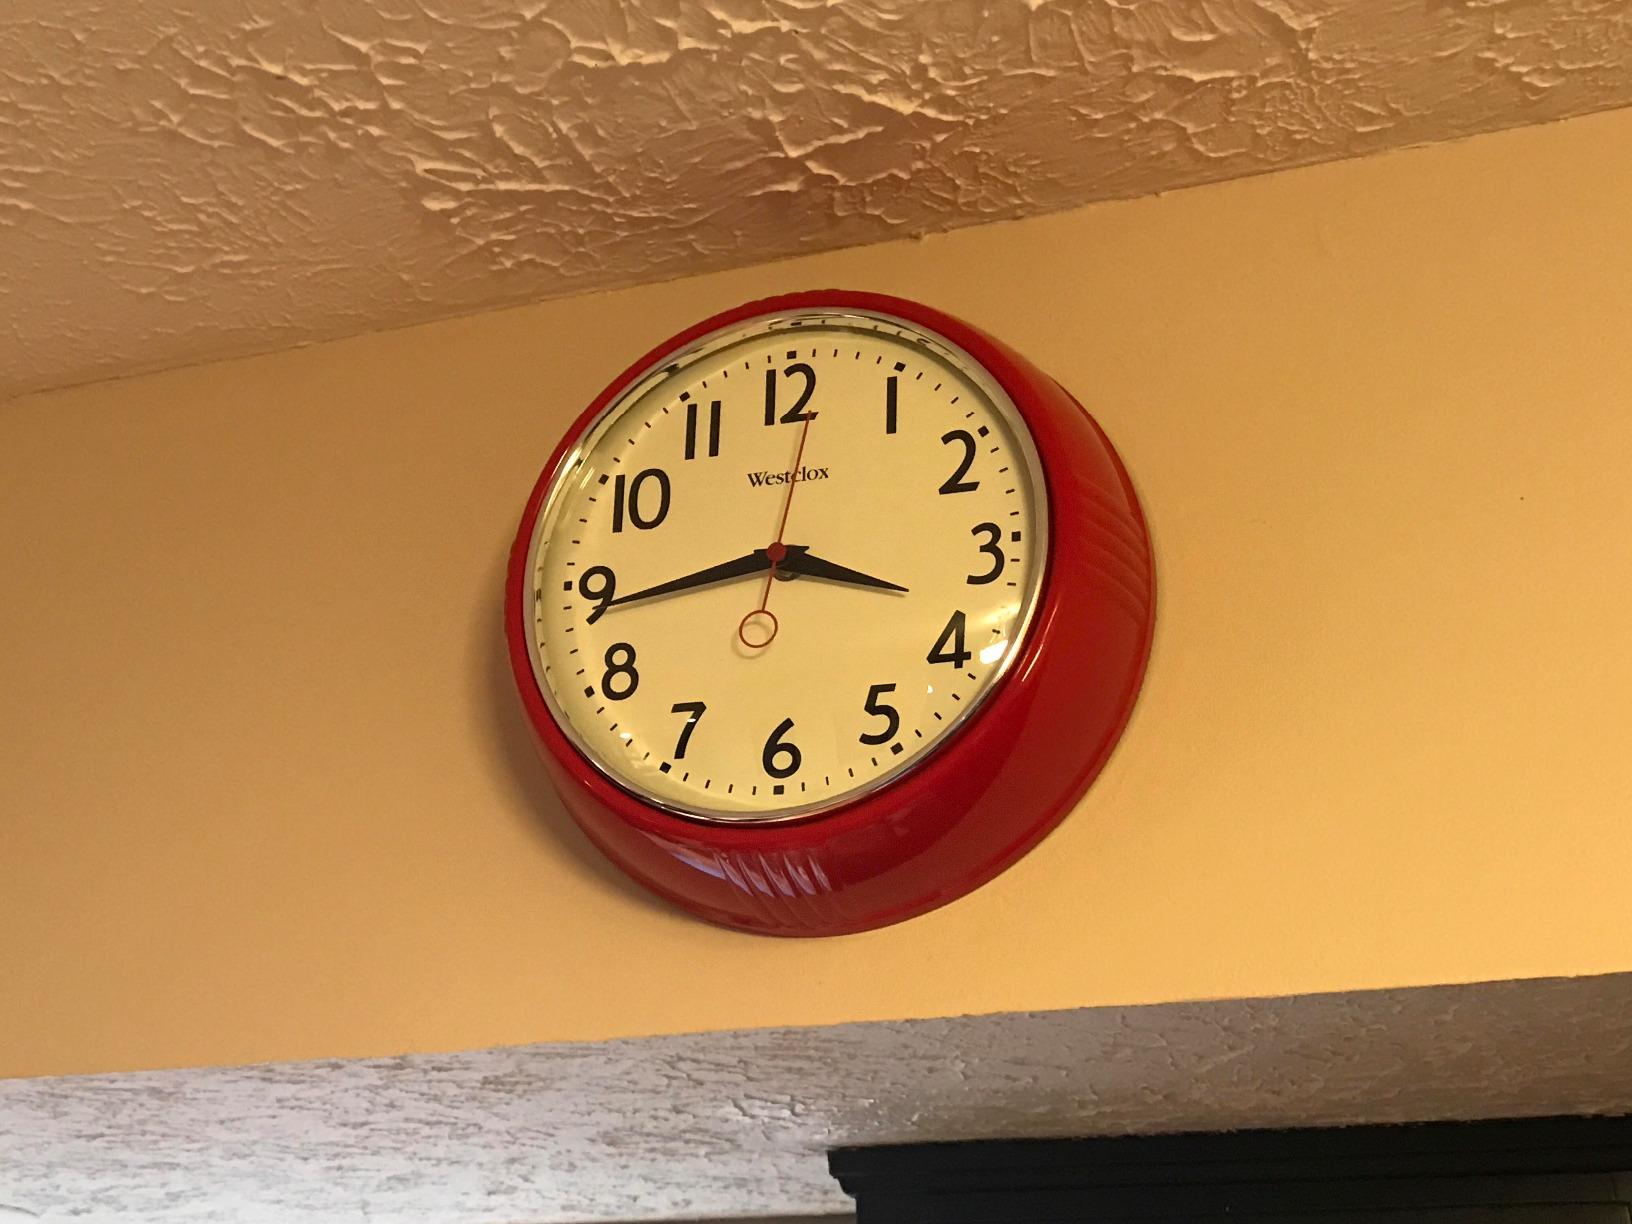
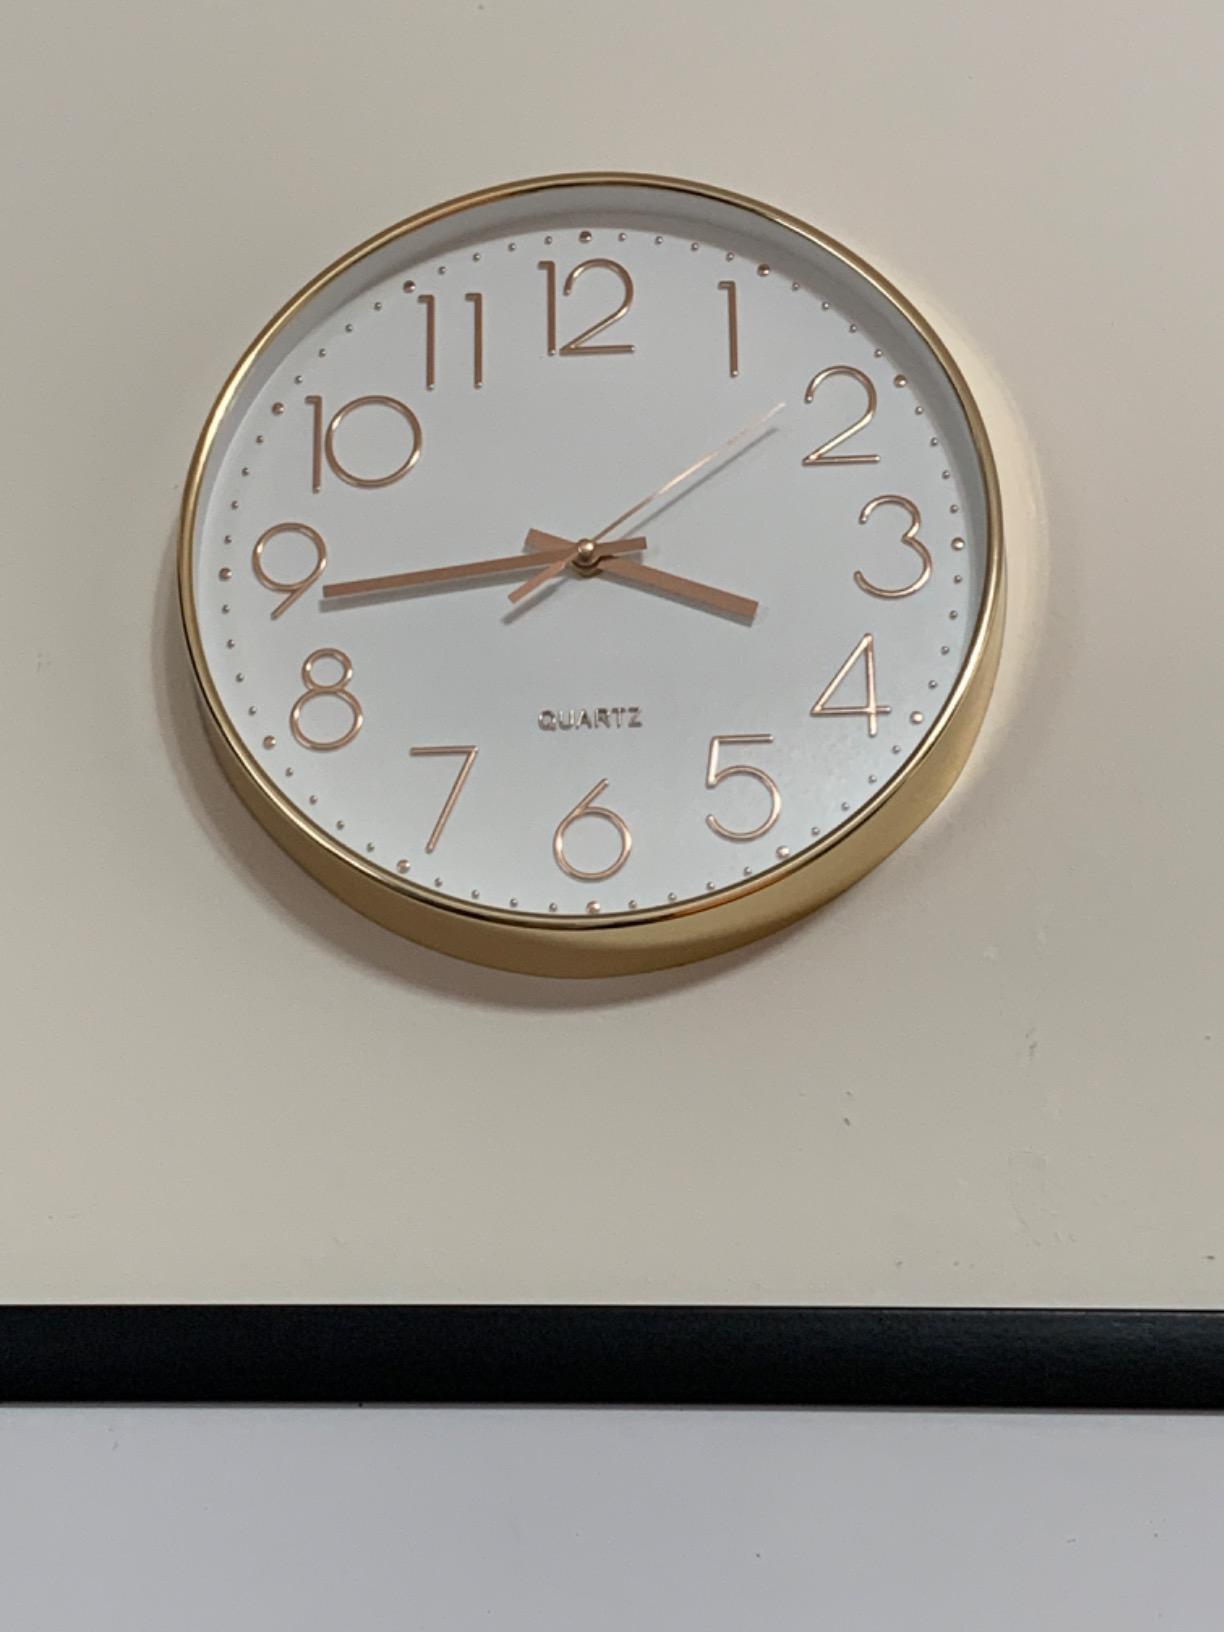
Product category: clock
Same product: no